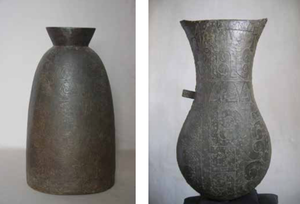
Fig. 76 Cloche de Kandal ( H. 55 cm ) – Musée national du Cambodge Phnom Penh (Phnom Penh). Fig. 77 Urne de Chak Angre ( H. 55 cm ) – Musée national du Cambodge Phnom Penh (Phnom Penh).
Les tambours de bronze de l'Asie du Sud-Est sont des instruments sonores créés il y a environ 2 500 ans, au sein de royaumes indépendants et animistes, le long du bassin du Fleuve Rouge, aux confins de la Chine et du Vietnam actuels. Leur alliage de cuivre, aux qualités jusqu'alors inconnues, tout autant que leur compatibilité avec les valeurs des peuples concernés, peuvent expliquer leurs succès récurrents, sous des formes diverses jusqu'à nos jours.